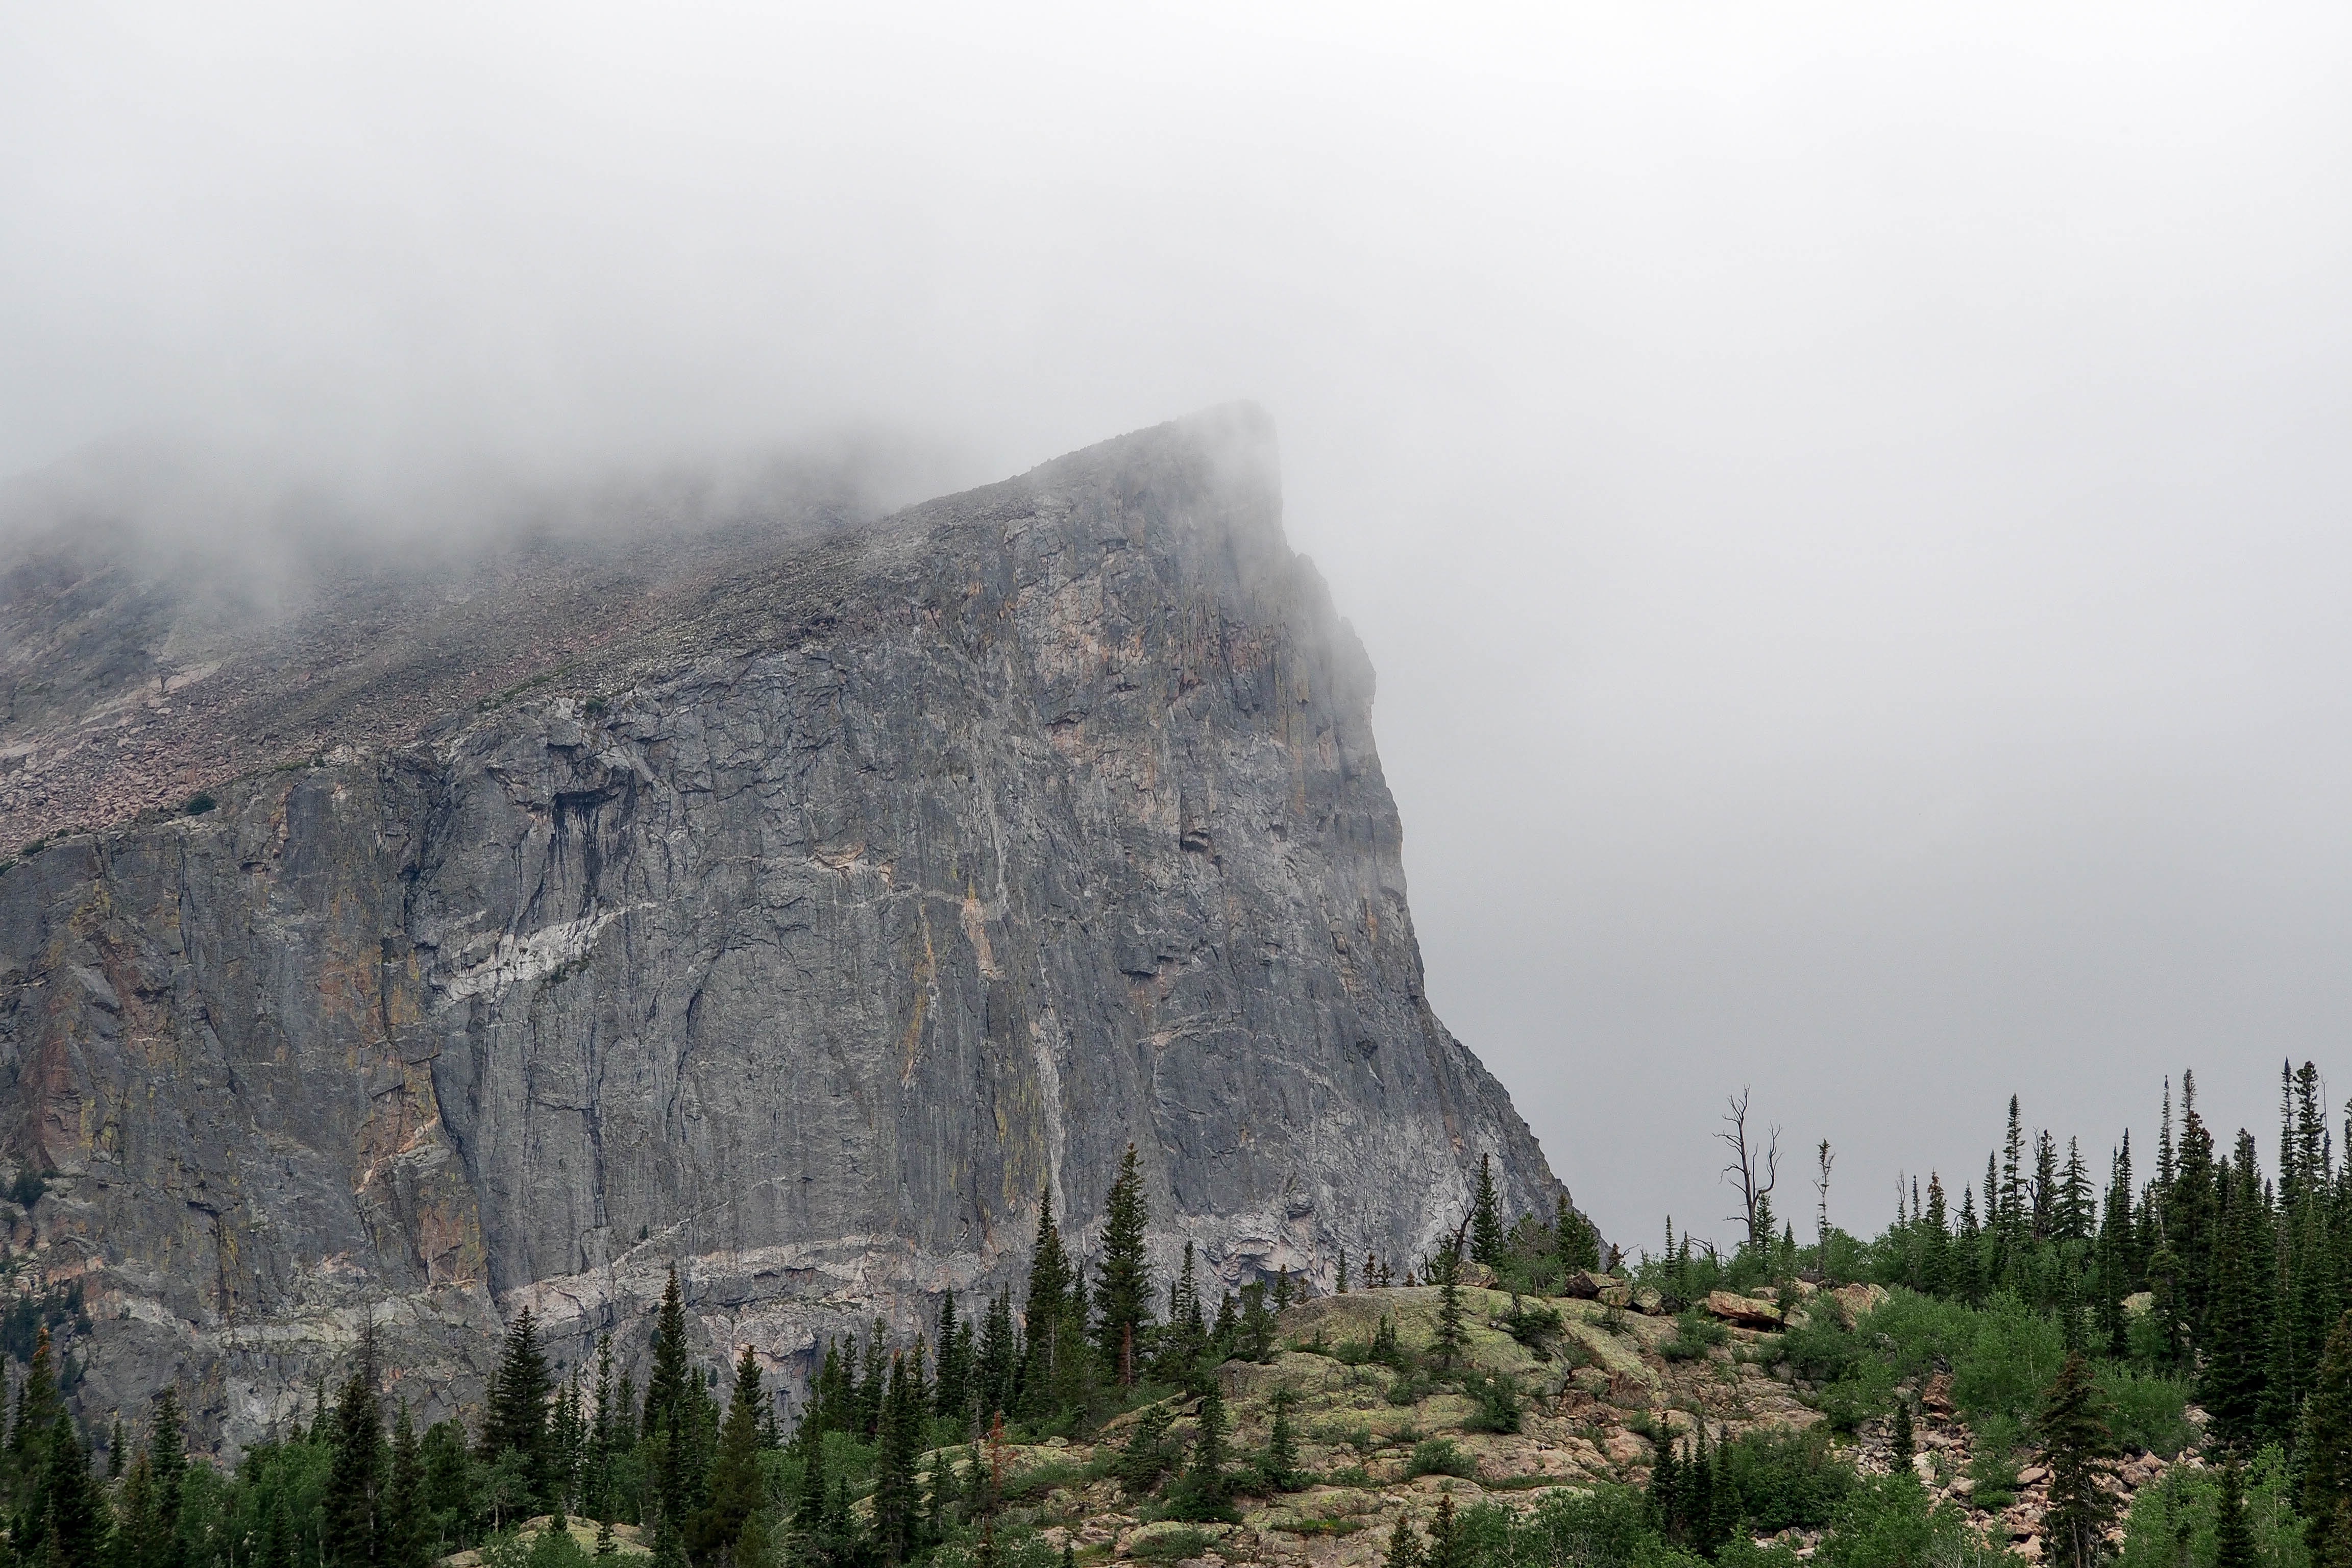
tree, rock, wilderness, mountain, cloud, fog, mist, hill, mountain range, cliff, weather, terrain, ridge, summit, geology, plateau, landform, geographical feature, atmospheric phenomenon, mountainous landforms, geological phenomenon